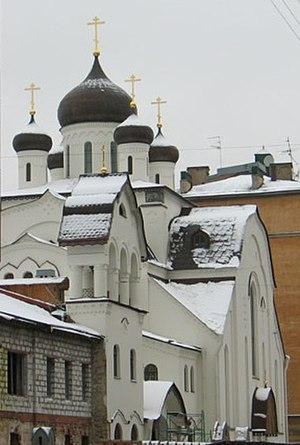
l'Eglise des Vieux-Croyants Pomor du Signe de la Vierge. Saint-Pétersbourg. 1906-1907. Le style du moyen-âge russe (vieux novgorodien) et Art Nouveau. Architecte Dmitri Kryzhanovski (Krzyzanowski)